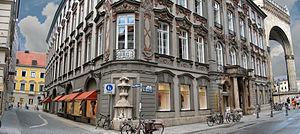
Le Palais Preysing est un édifice de style Baroque tardif se trouvant à Munich, qui a servi de résidence pour les Comtes de Preysing. Pour le distinguer du proche Palais Neuhaus-Preysing, il est aussi appelé l'Ancien Palais Preysing.